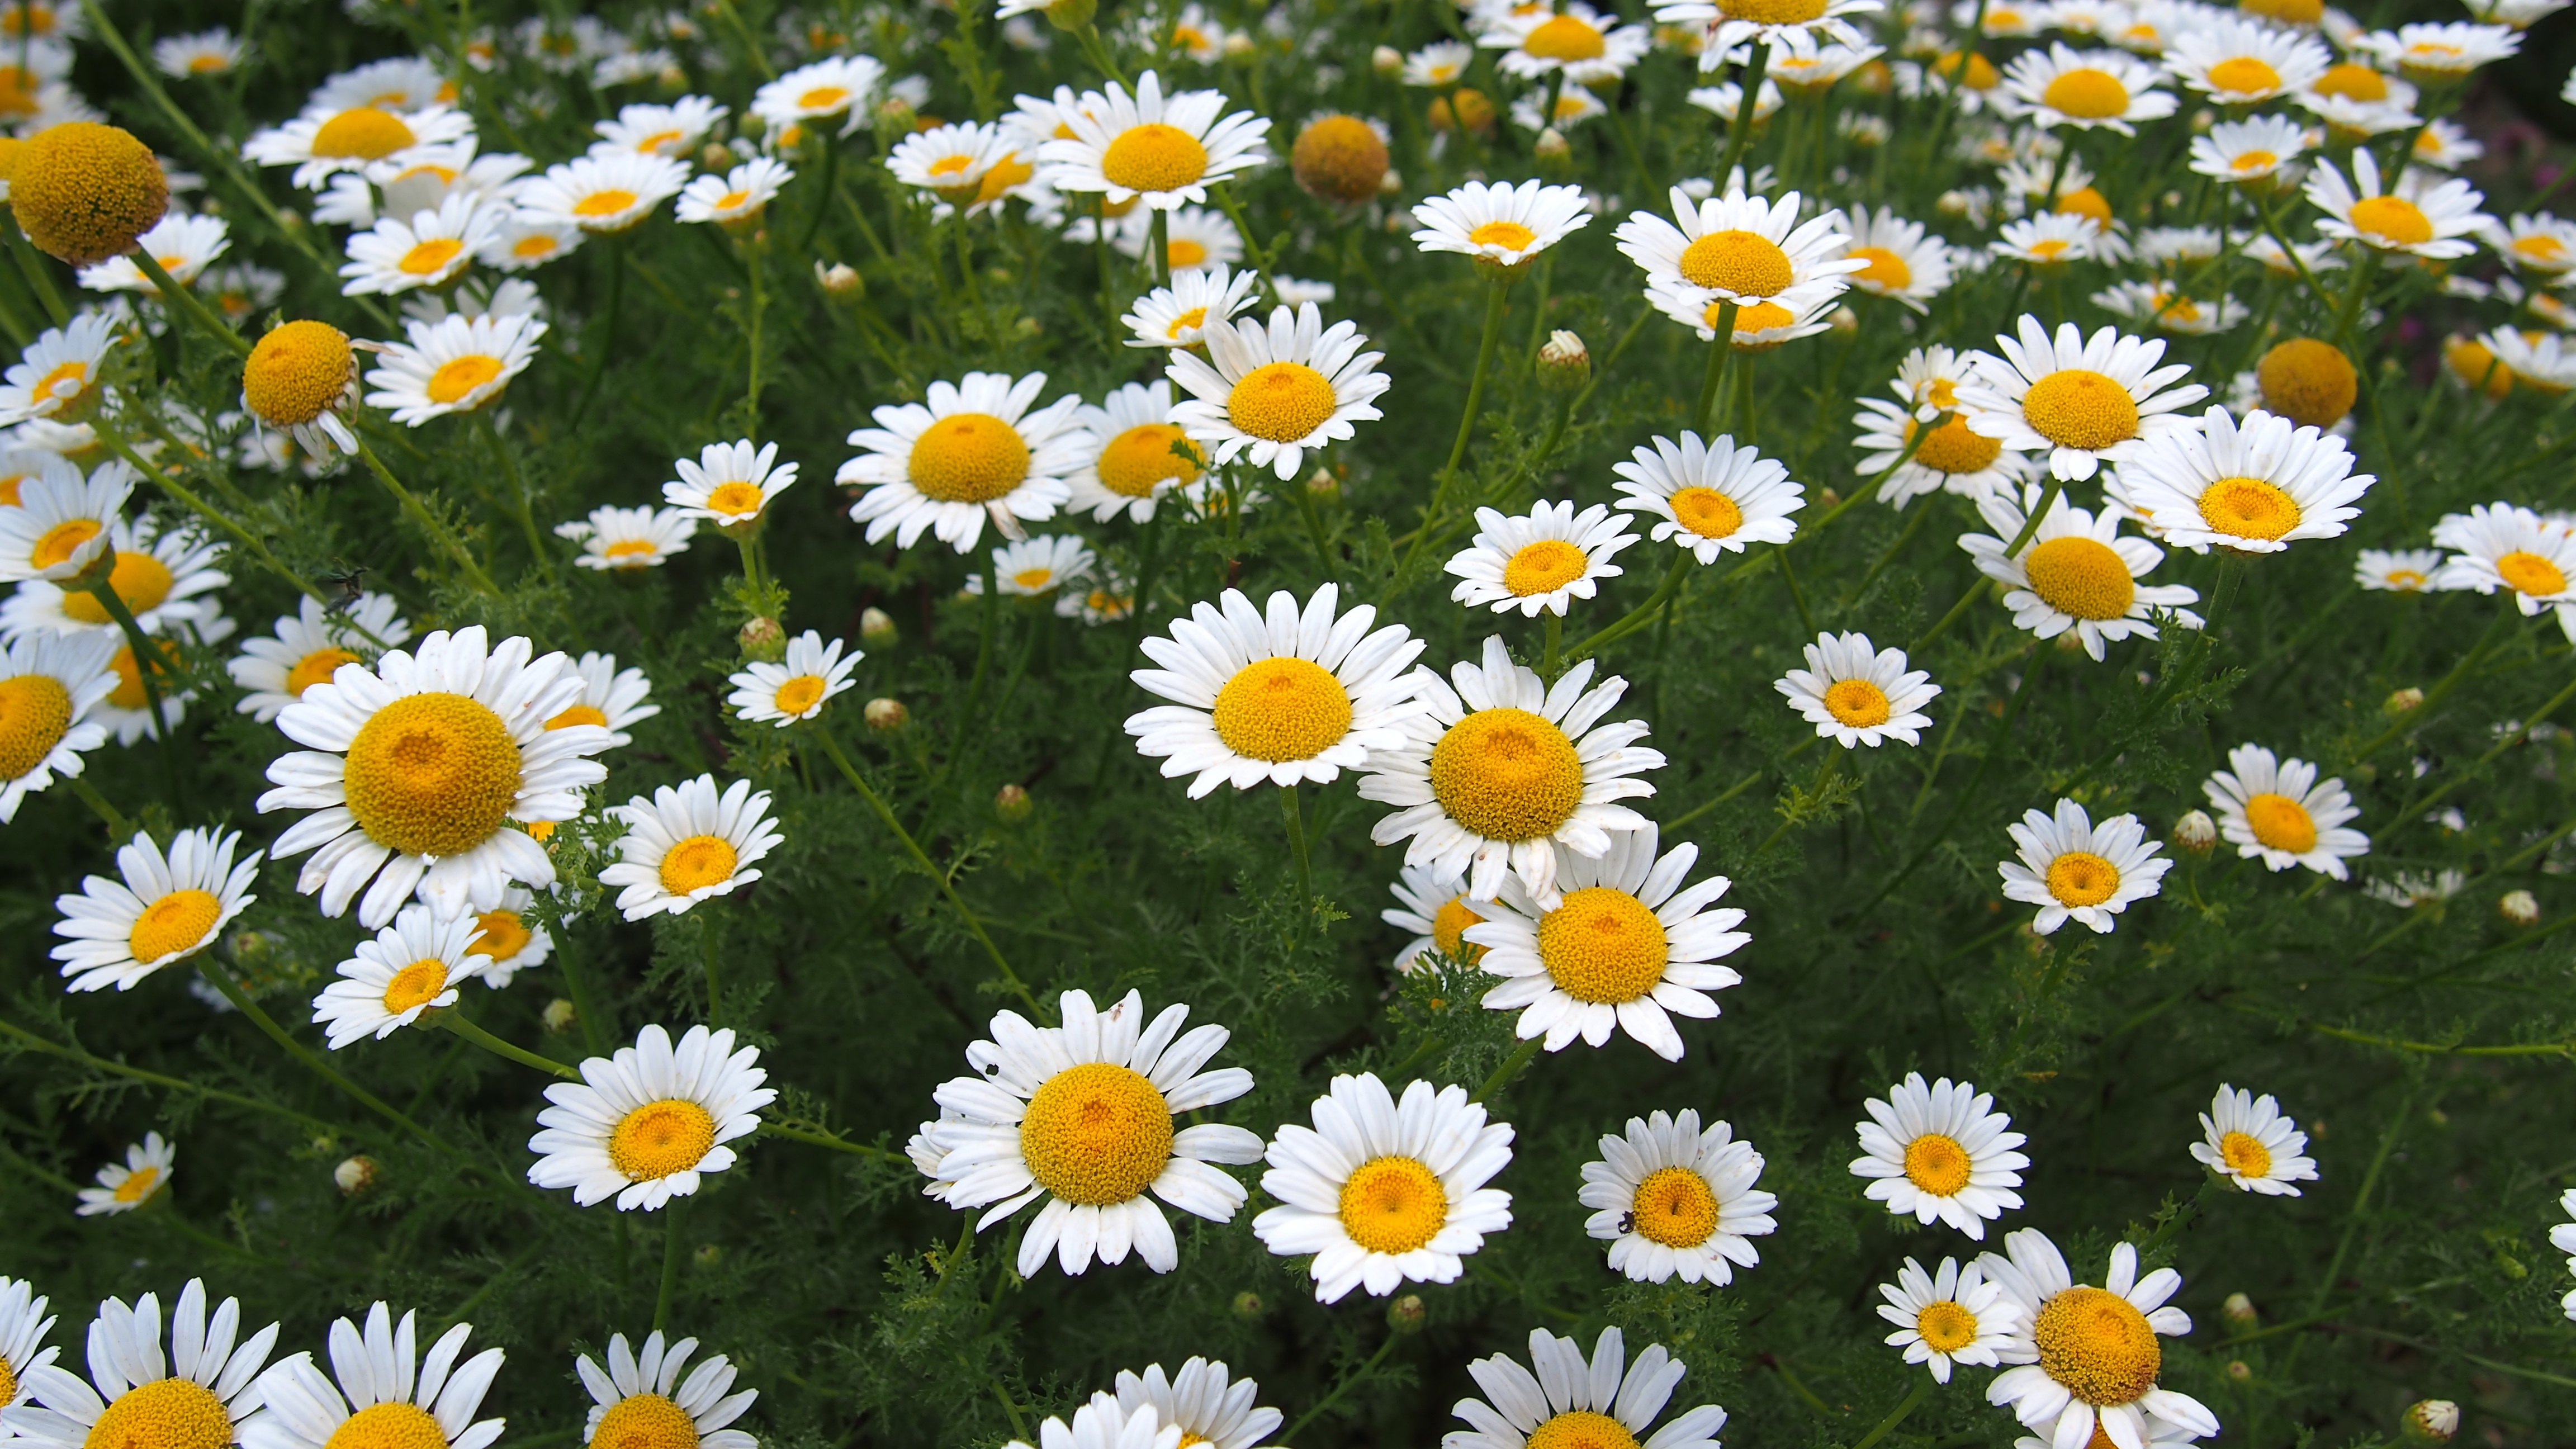
grass, plant, field, lawn, meadow, flower, daisy, herb, botany, flora, wildflower, flowers, provence, chamomile, flowering plant, daisy family, oxeye daisy, annual plant, land plant, chamaemelum nobile, marguerite daisy, tanacetum parthenium, chrysanths